8th Ukrainian Verkhovna Rada

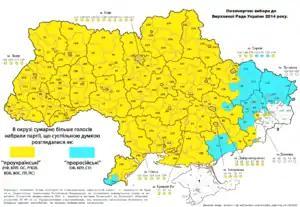
Results of the 2014 election per electoral district. "Pro-Ukrainian" parties are represented in yellow.

Prior to the parliament's official swearing-in ceremony, Volodymyr Groisman was the chairman of the parliament's preparatory deputy group, with Oksana Syroyid as deputy, and Pavlo Pynzenyk as the secretary. Two deputies, Vitali Klitschko, and Ihor Palytsia rejected their parliamentary mandates to remain in office as Mayor of Kyiv and Governor of Odesa Oblast, respectfully. Meanwhile, the parliament's preparatory deputy group adopted a resolution which accepted Nadiya Savchenko's handwritten letter stating that she accepted her parliamentary mandate. Savchenko was held captive by the Russian government from June 2014 until May 2016, after being abducted during the pro-Russian unrest.